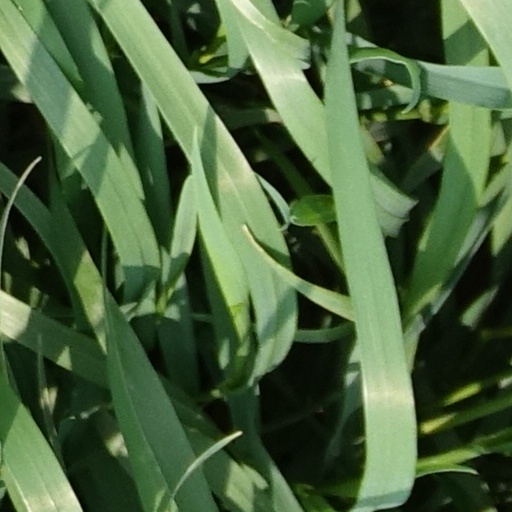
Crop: wheat